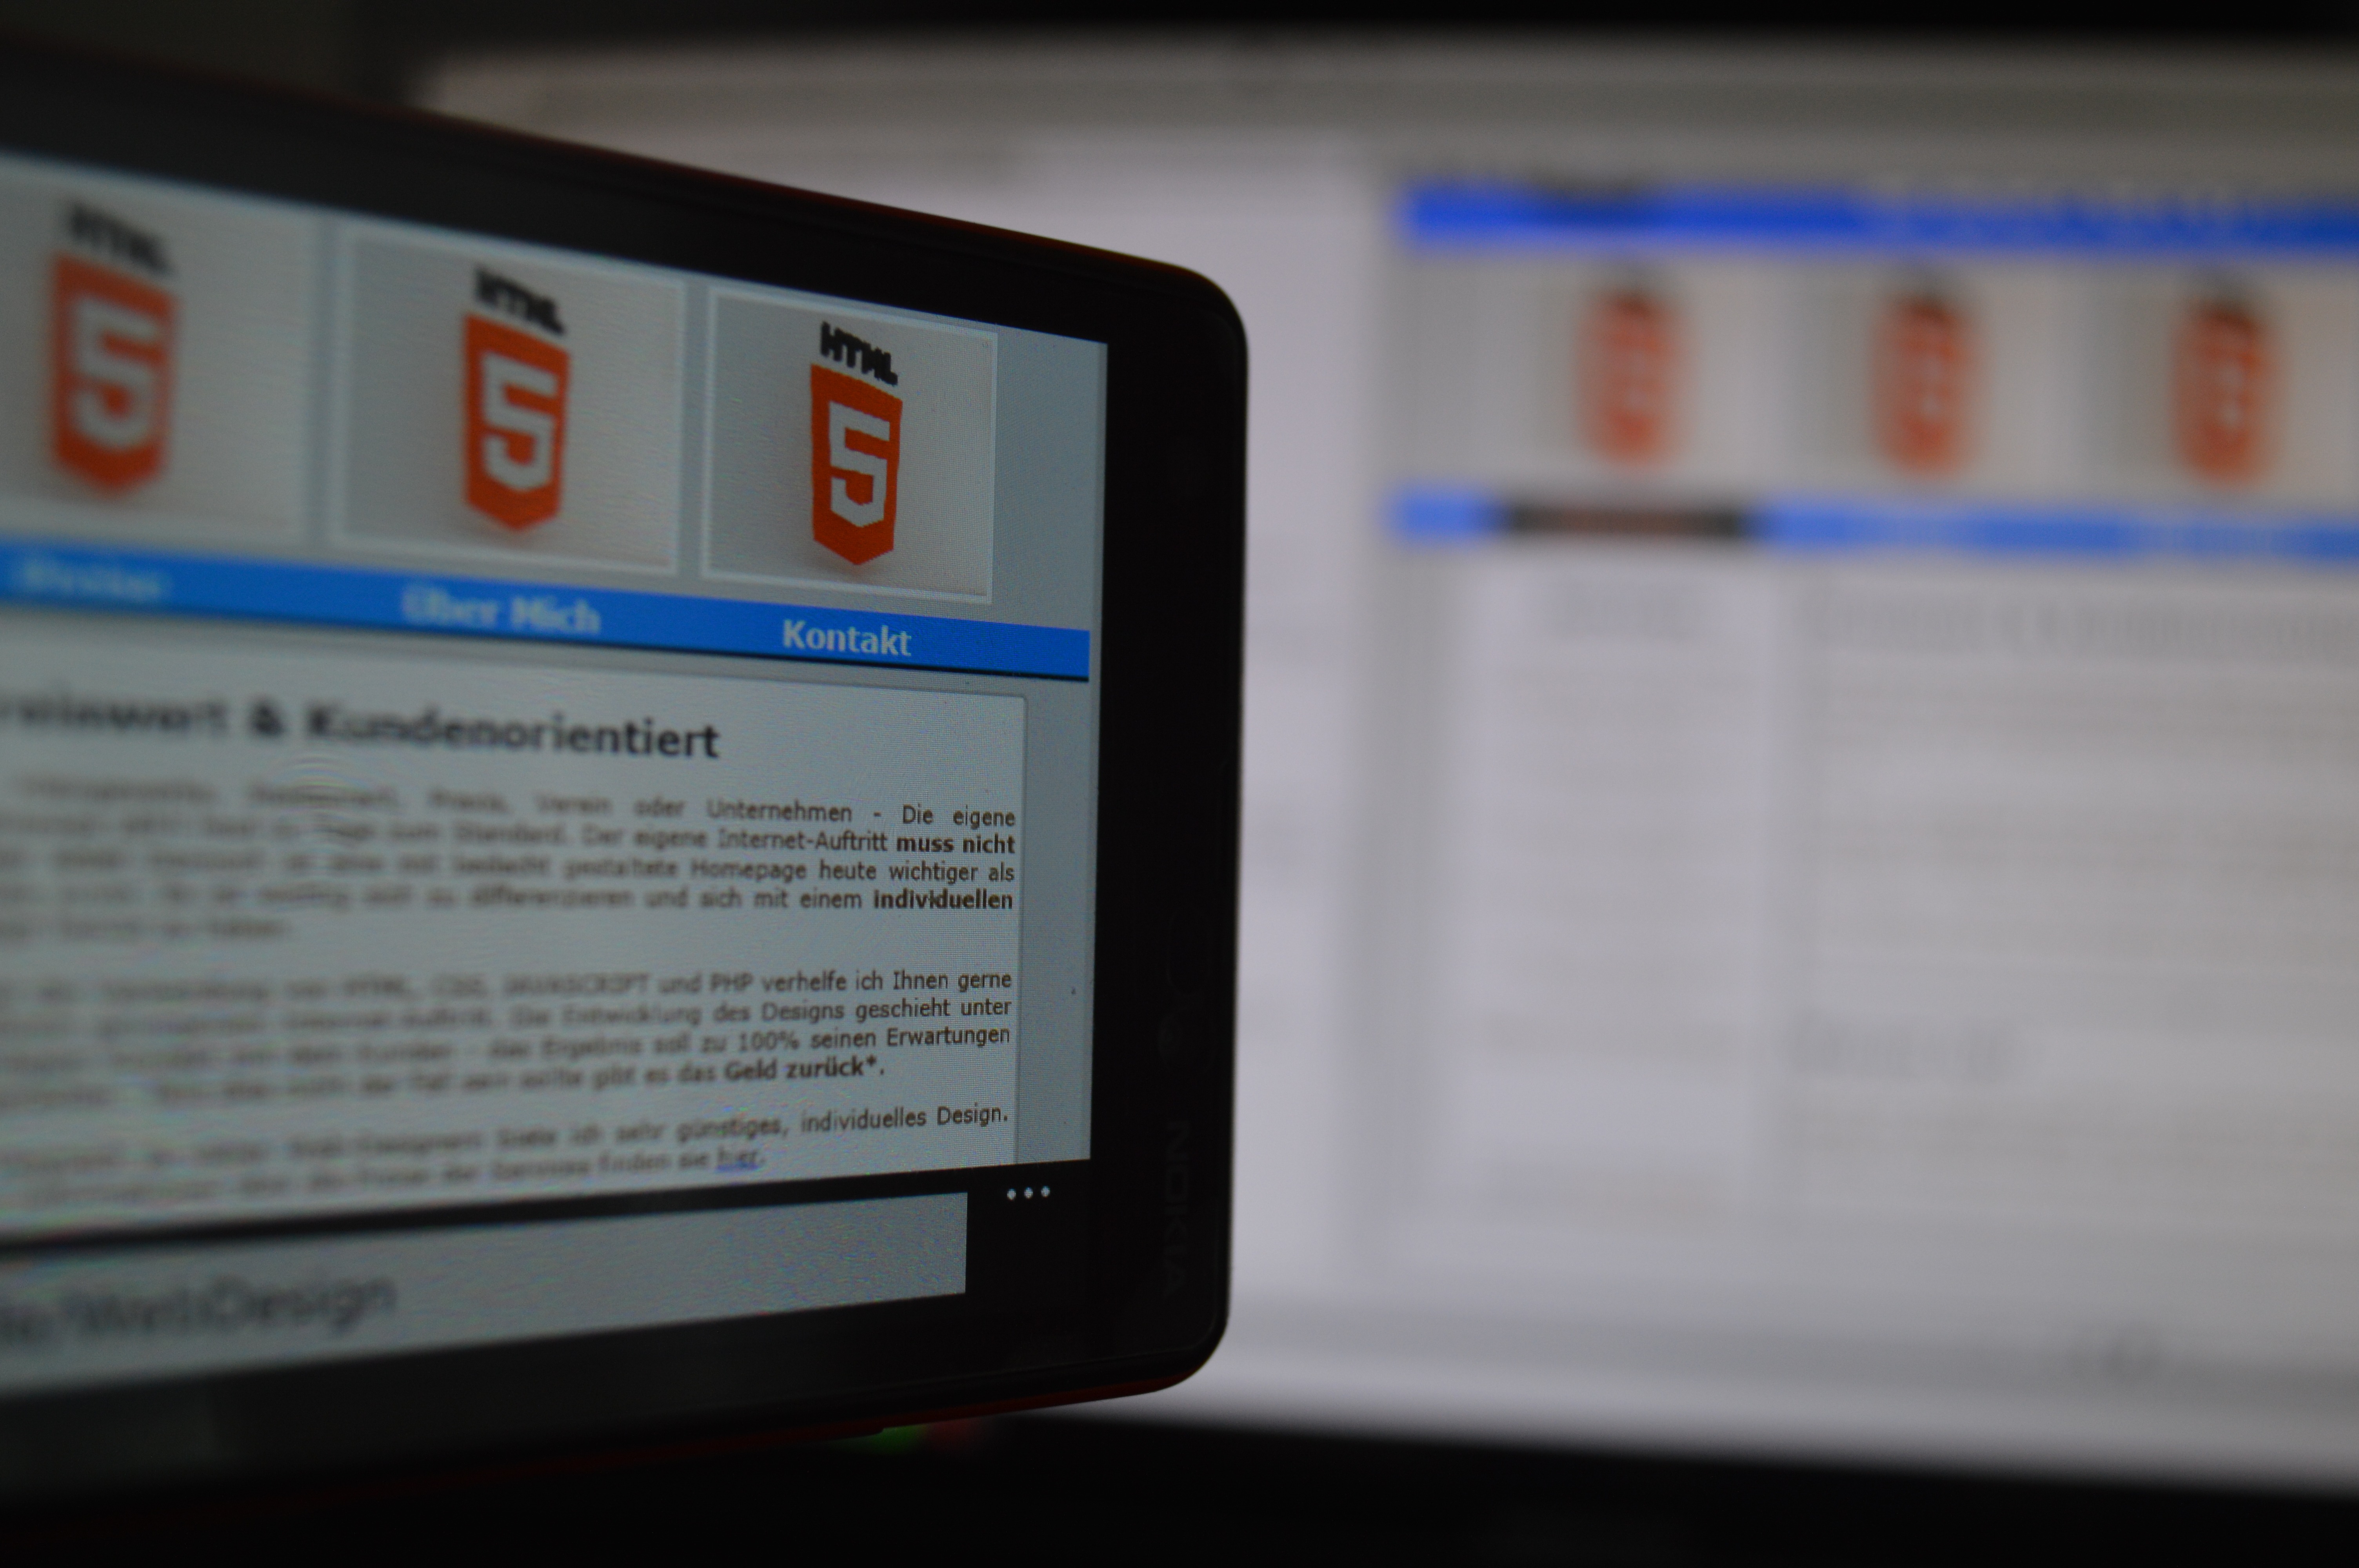
smartphone, mobile, screen, internet, gadget, website, electronics, media, homepage, computer monitor, personal computer hardware, html5